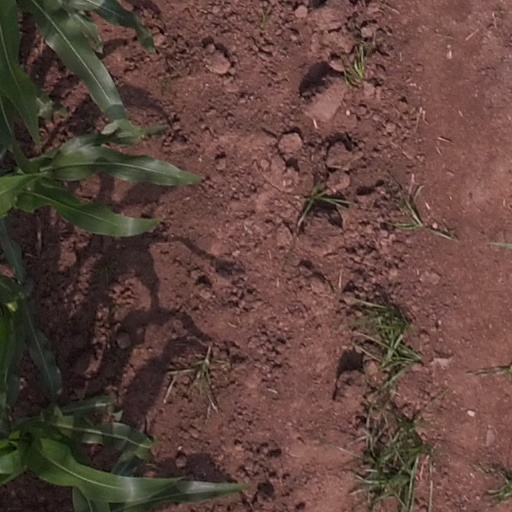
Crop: maize; corn